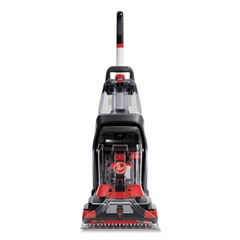
Hoover® Commercial SteamVac, 1 gal Capacity, 35 ft Cord
Deep clean carpet fibers using hot tap water and cleaning solution, no faucet hook-up! Commercial upright extractor/spotter has five rotating brushes. Remove-and-fill tank snaps into place. Features two brush speeds, automatic carpet height adjustment, fingertip dispenser control, handle release for cleaning under furniture, see-through cleaning and recovery tanks, large trundle wheels and built-in carrying handle. "Brush off" setting allows for better extraction of spills and additional grooming. The futuristic styling has color combinations that are molded in to keep cleaner looking sharp for many years. Carry handle makes transportation hassle-free.
Brand: KING SUPPLY INC
Category: Home & Garden > Household Appliances > Floor & Steam Cleaners > Carpet Steamers > Upright Carpet Steamers